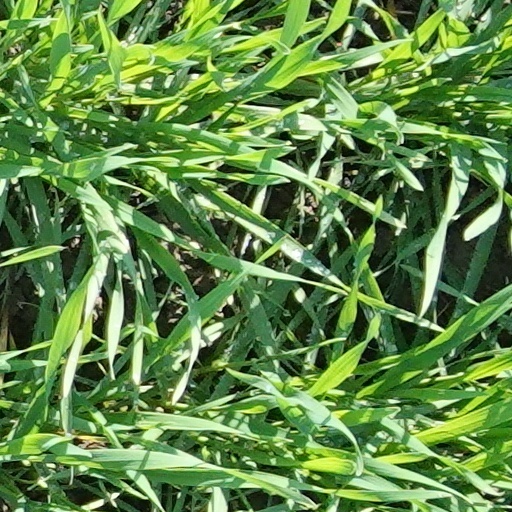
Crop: wheat